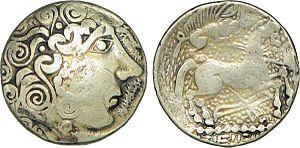
Apollon est le dieu grec des arts, du chant, de la musique, de la beauté masculine, de la poésie et de la lumière. Il est conducteur des neuf muses. Apollon est également le dieu des purifications et de la guérison, mais peut apporter la peste par son arc ; enfin, c'est l'un des principaux dieux capables de divination, consulté, entre autres, à Delphes, où il rendait ses oracles par la Pythie de Delphes. Il a aussi été honoré par les Romains, qui l'ont adopté très rapidement sans changer son nom. Dès le Vᵉ siècle av. J.-C., ils l'adoptèrent pour ses pouvoirs guérisseurs et lui élevèrent des temples.
Les Calètes sont un peuple de la Gaule belgique qui demeurait dans les actuels pays de Caux, auquel ils donnèrent leur nom, et pays de Bray. Les oppida les plus importants sont celui de Sandouville, les Fossés de Bénouville à Étretat, L’Hôpital à Quièvrecourt, la Cité de Limes à Bracquemont et le Camp de Canada à Fécamp.